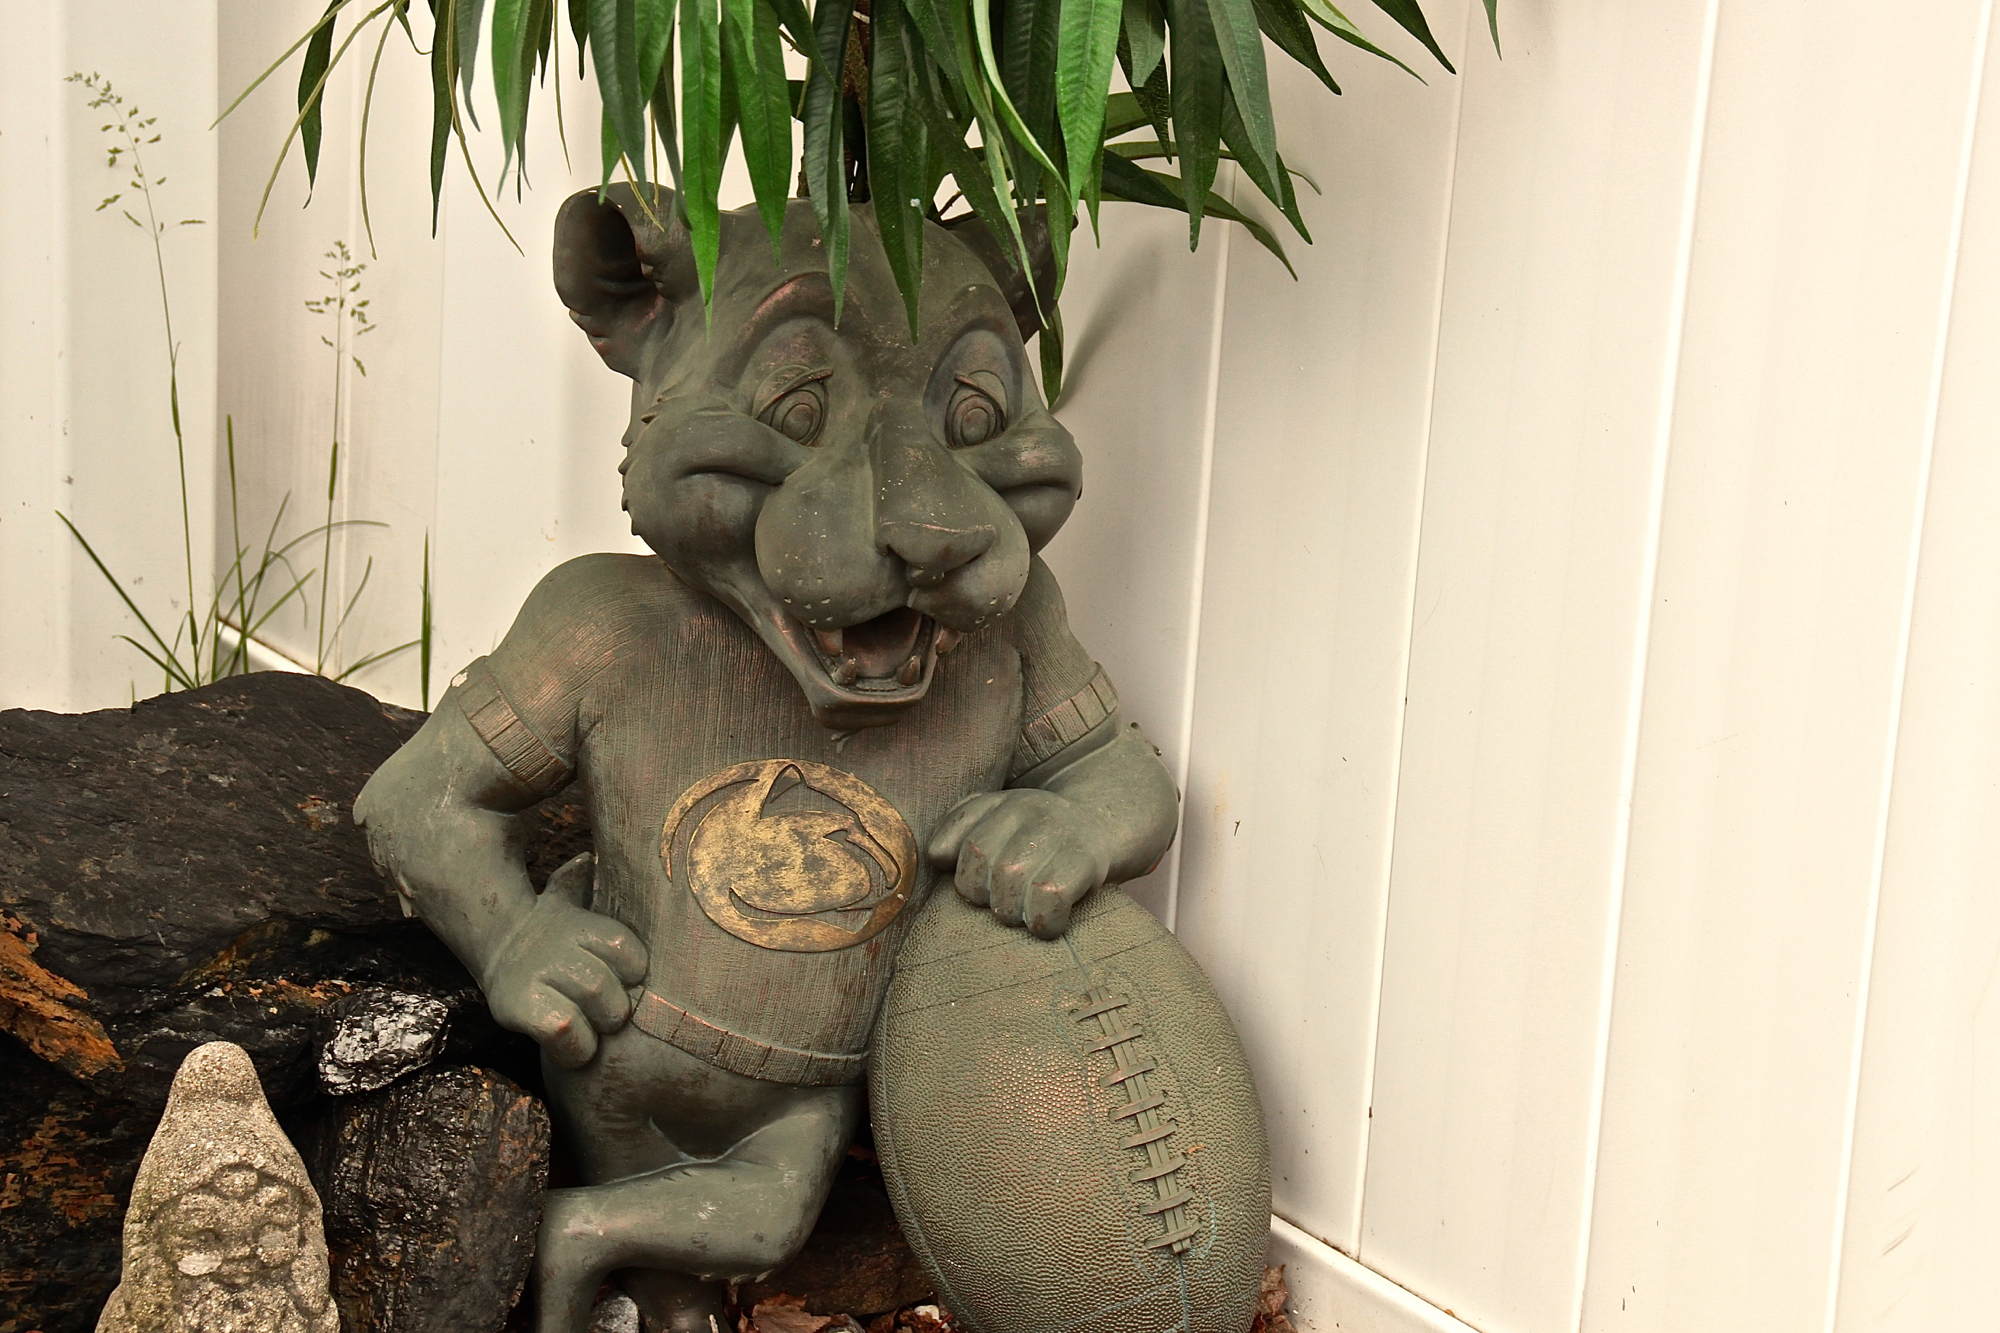
monument, statue, sculpture, art, temple, carving, odc, nittanylion, ancient history